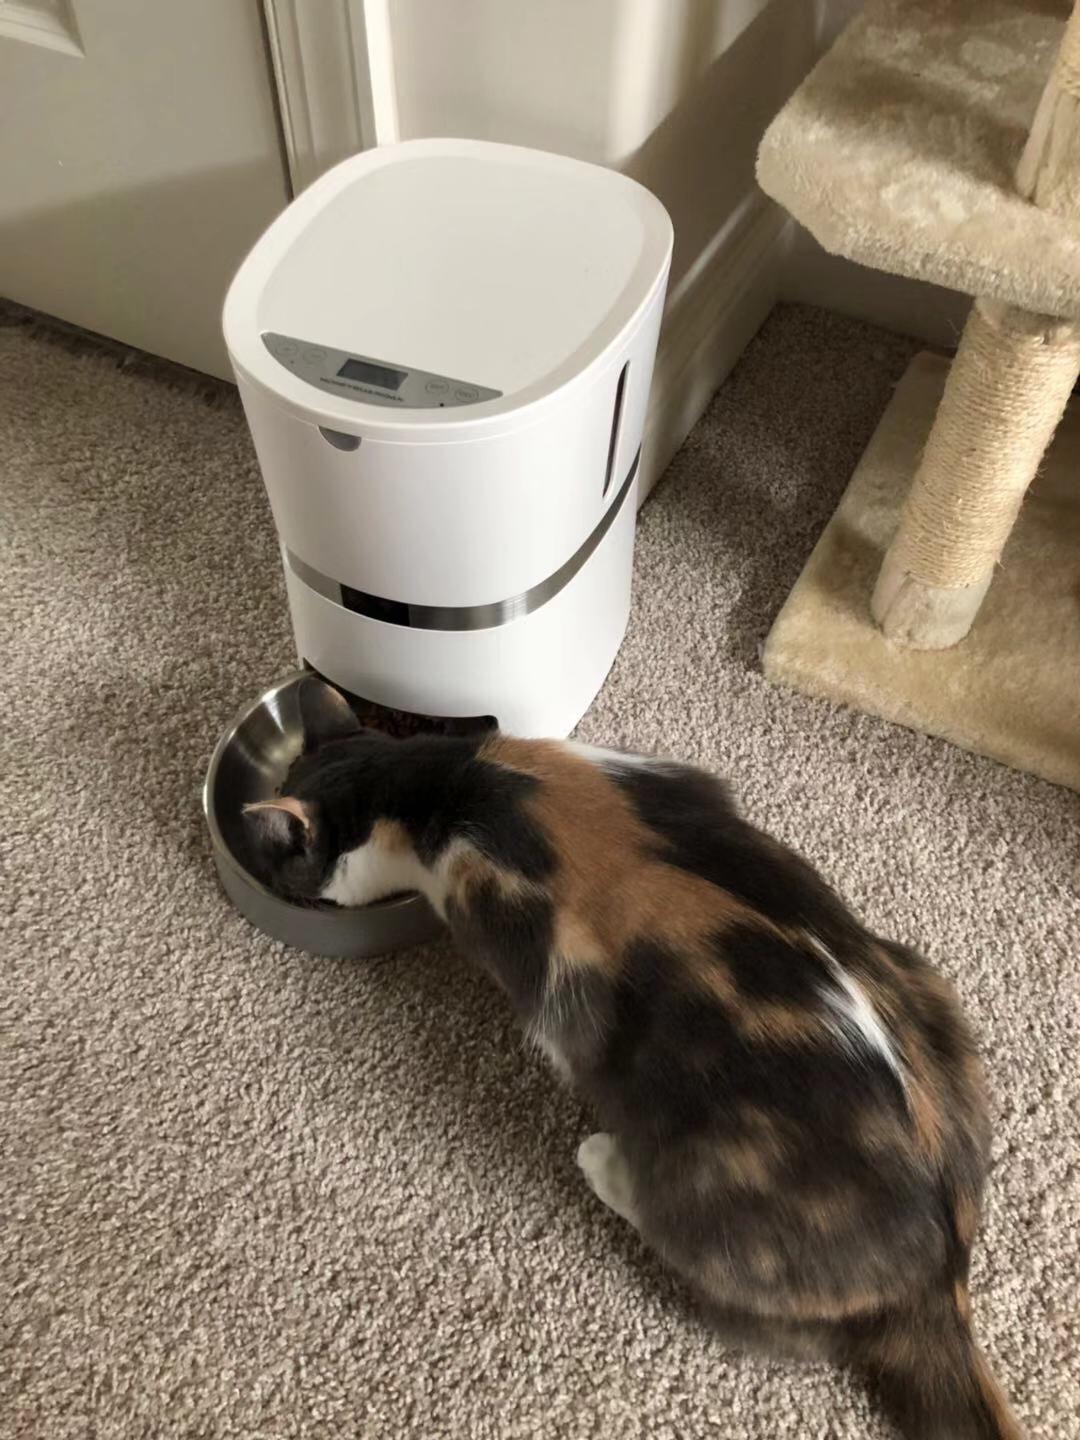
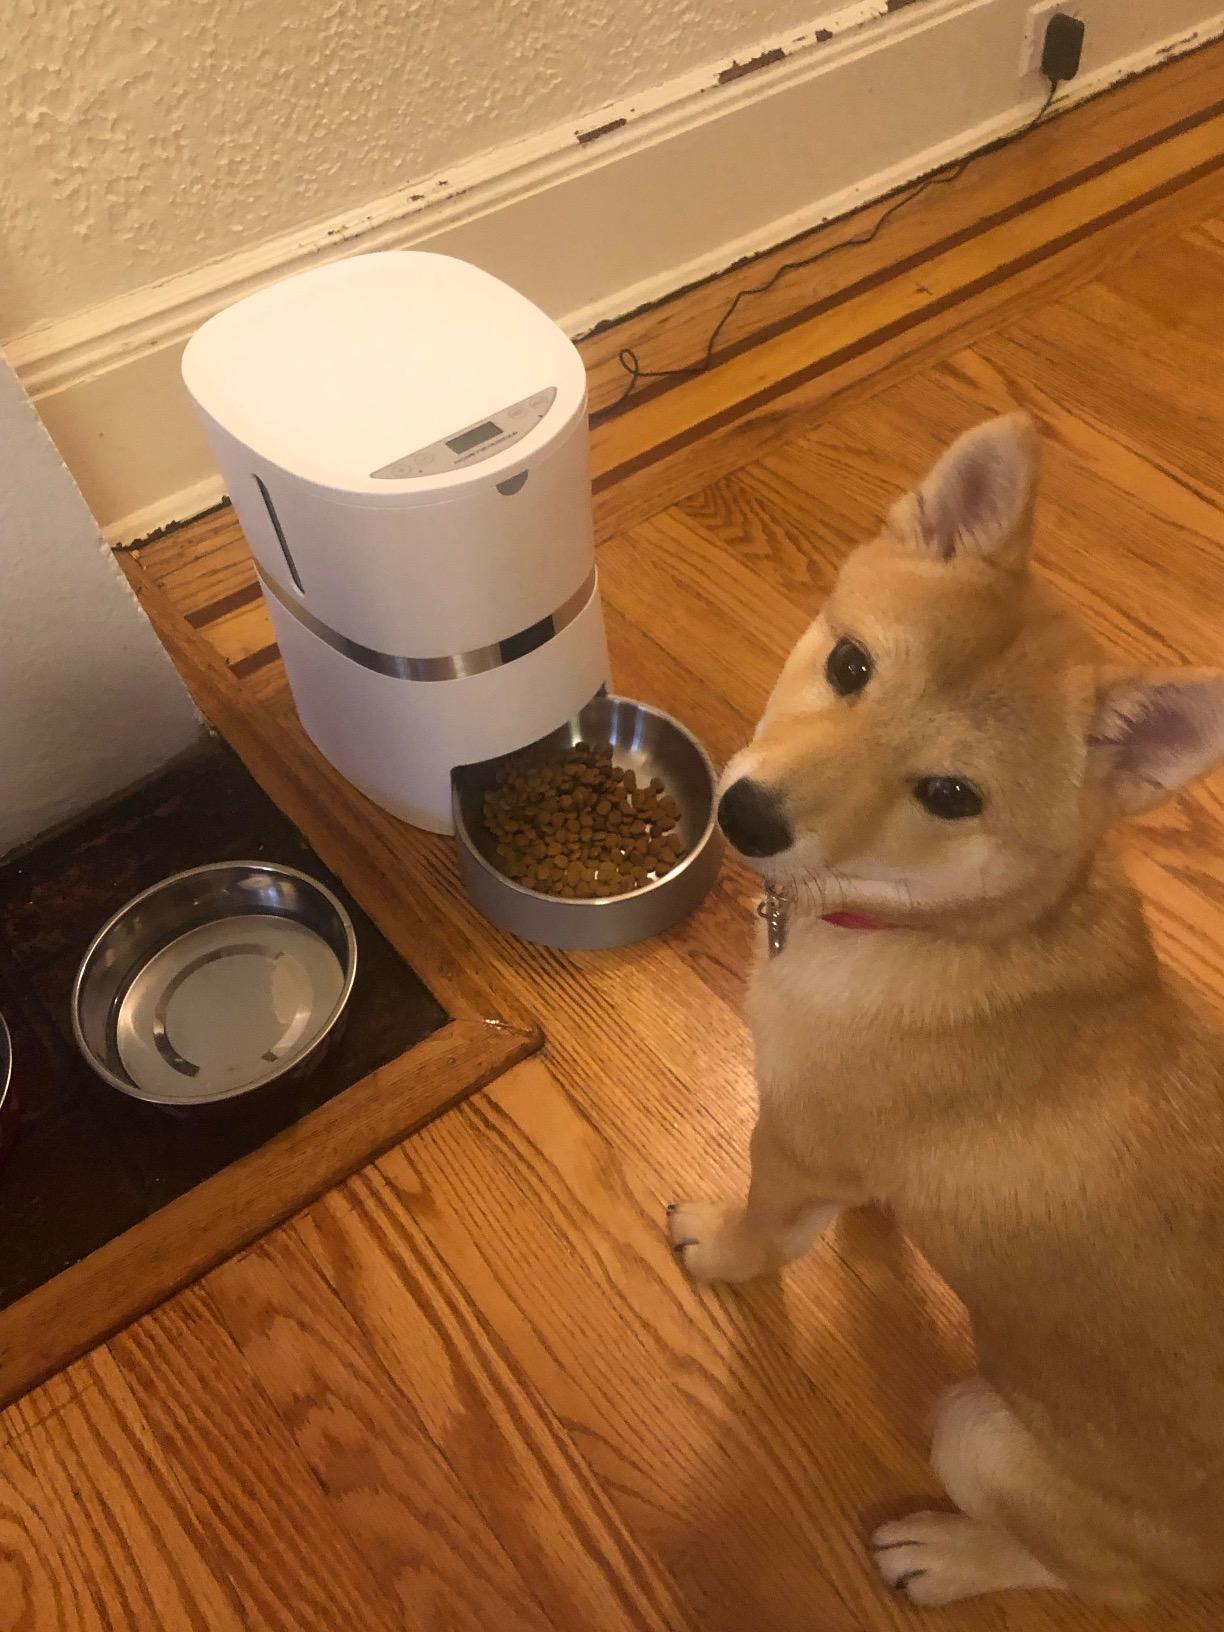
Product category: items_feeder
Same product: yes